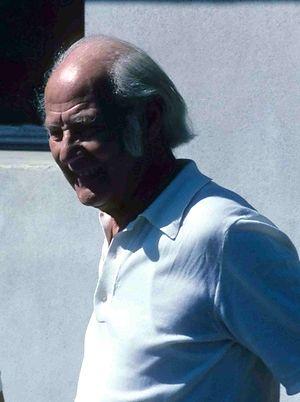
Francis Bott est un peintre allemand, représentant de la deuxième École de Paris, et donc de l'art informel.